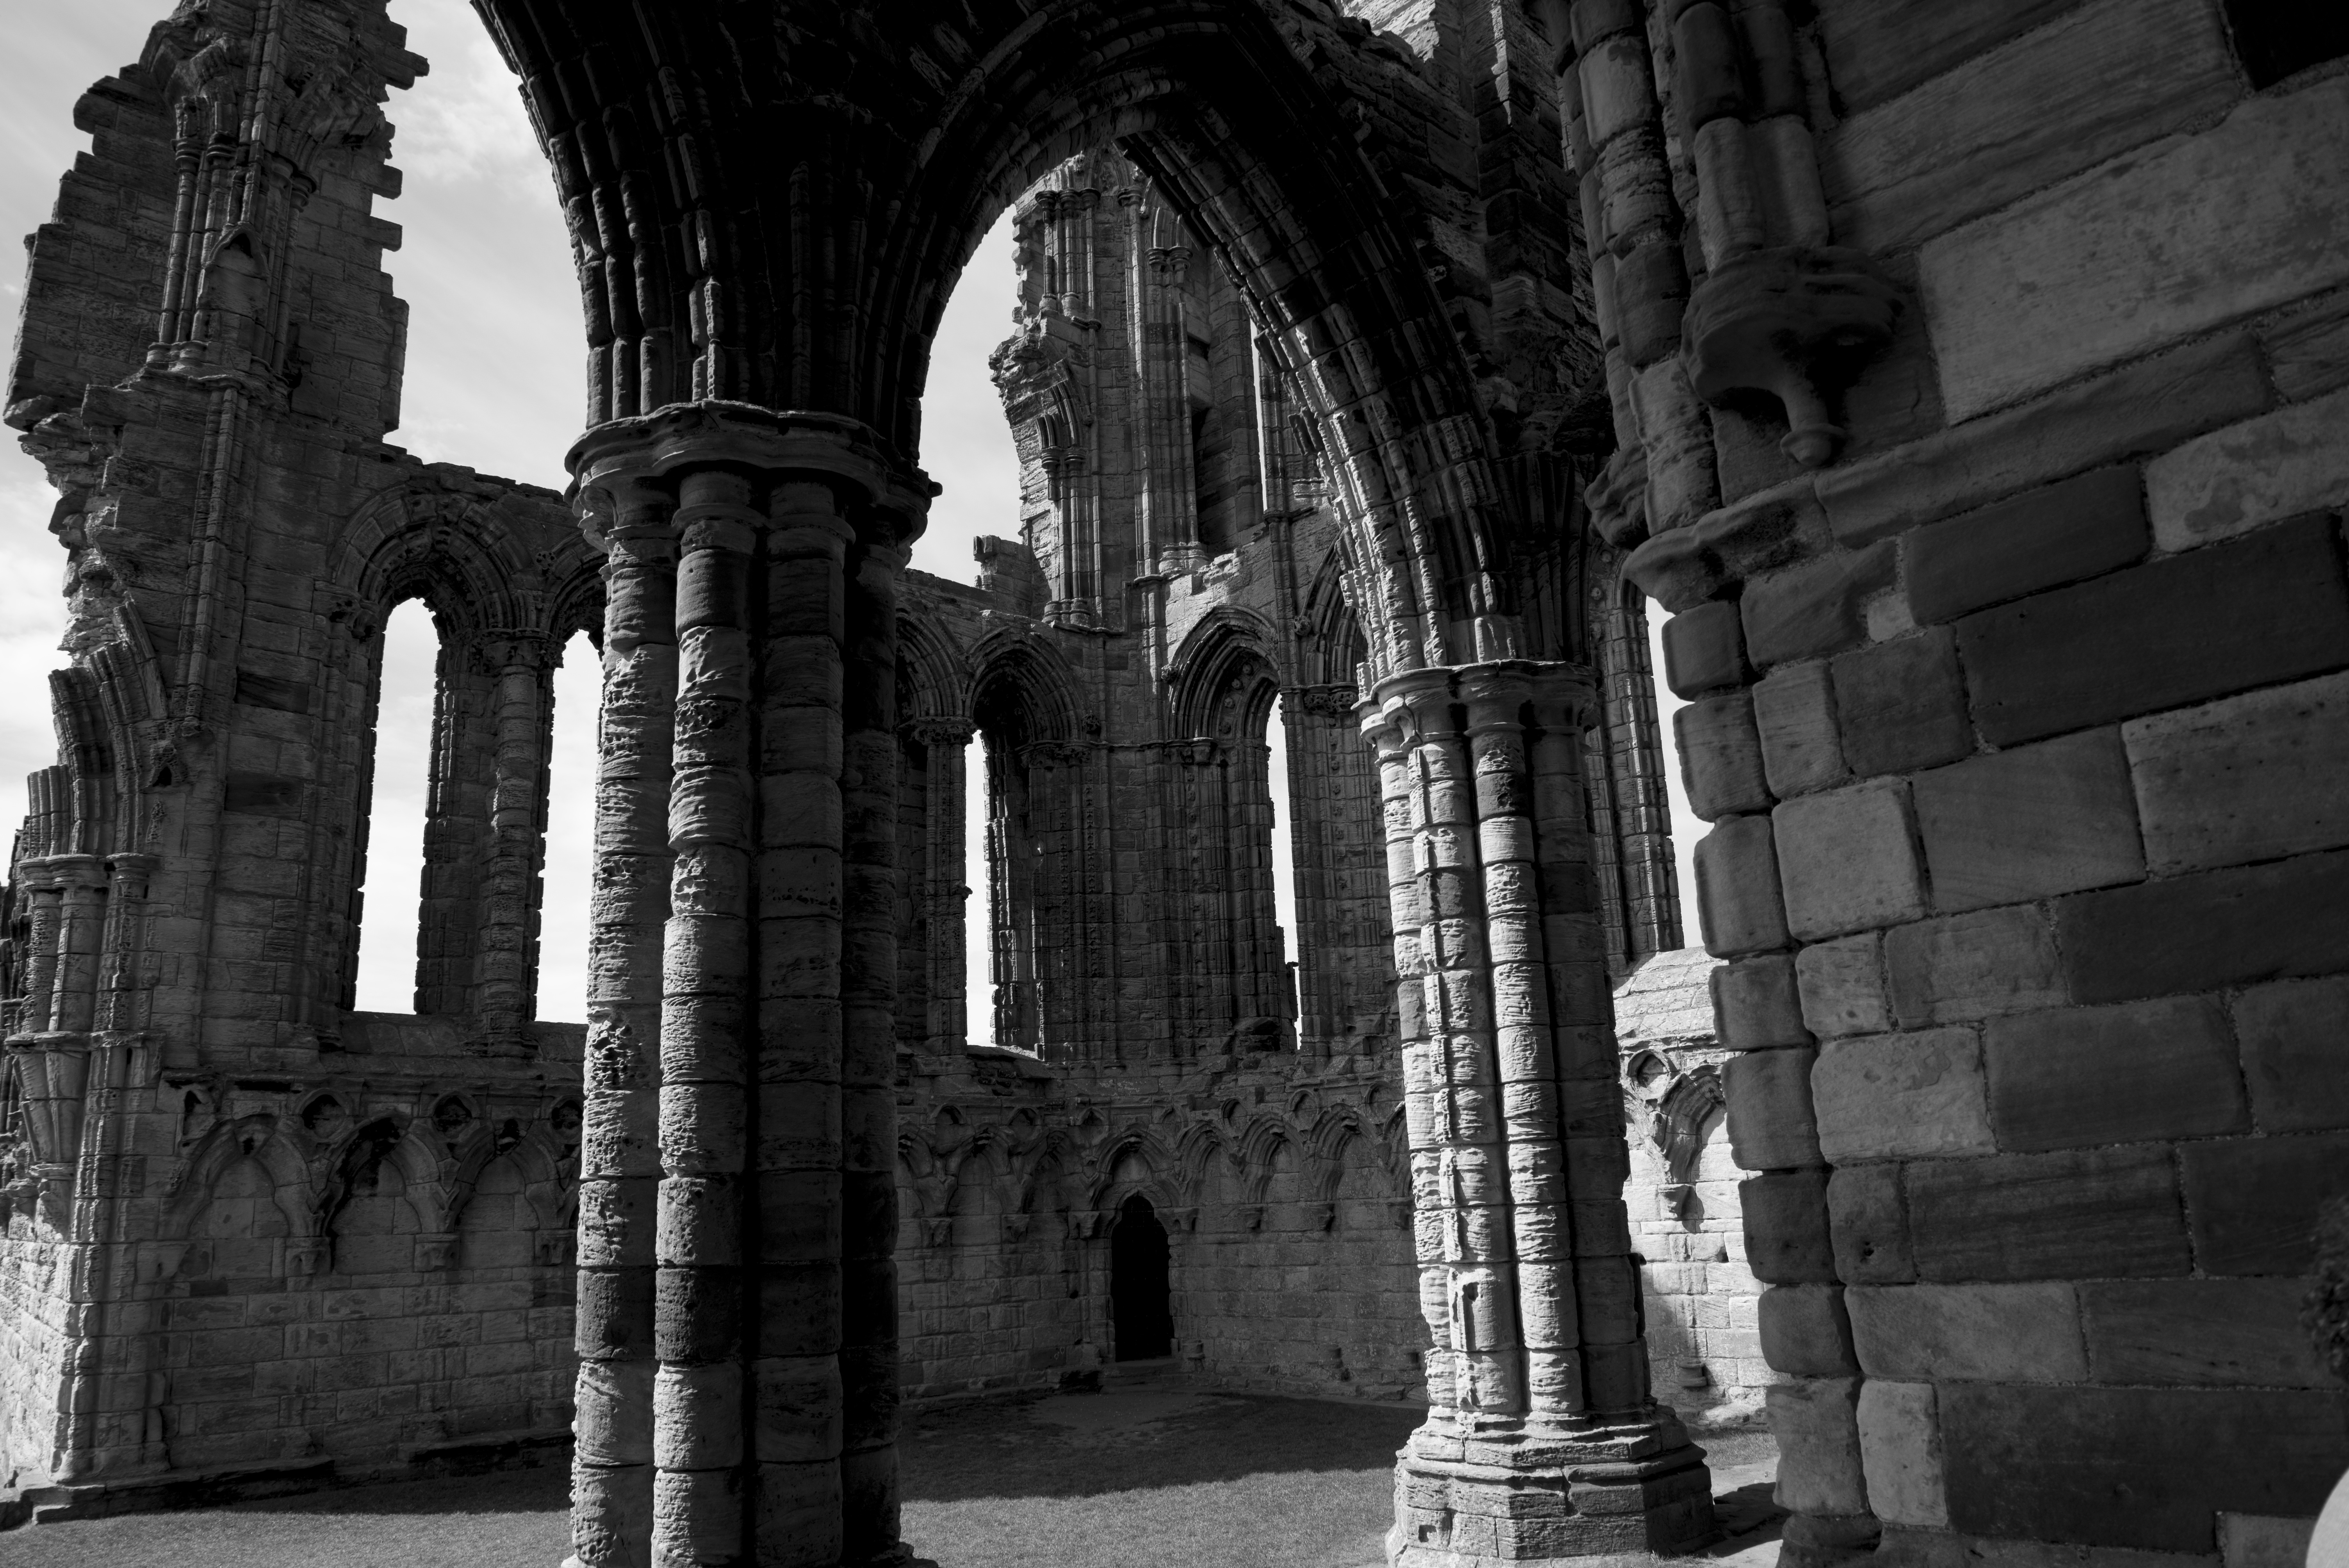
black and white, architecture, structure, building, old, tourist, arch, column, religion, ancient, landmark, church, cathedral, historic, monochrome, tourism, place of worship, uk, england, temple, ruins, monastery, symmetry, history, abbey, heritage, whitby, gothic architecture, whitby abbey, monochrome photography, ancient history